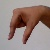
The image shows a hand gesture representing the letter 'Q' in Indian Sign Language.